Sibylla, Queen of Jerusalem

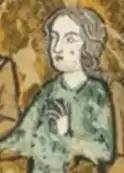
Detail of a 13th-century miniature

Sibylla (– 25 July 1190) was the queen of Jerusalem from 1186 to 1190. She reigned alongside her husband Guy of Lusignan, whom she continued to support despite his unpopularity among the barons of the Kingdom of Jerusalem.